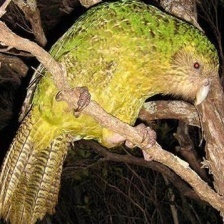
Species: KAKAPO
Scientific name: STRIGOPS HABROPTILUS